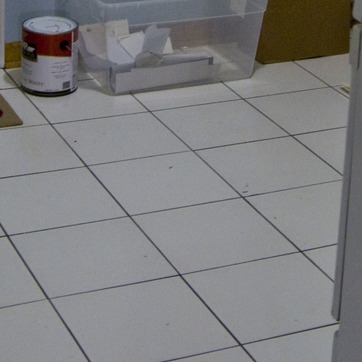
Material: tile